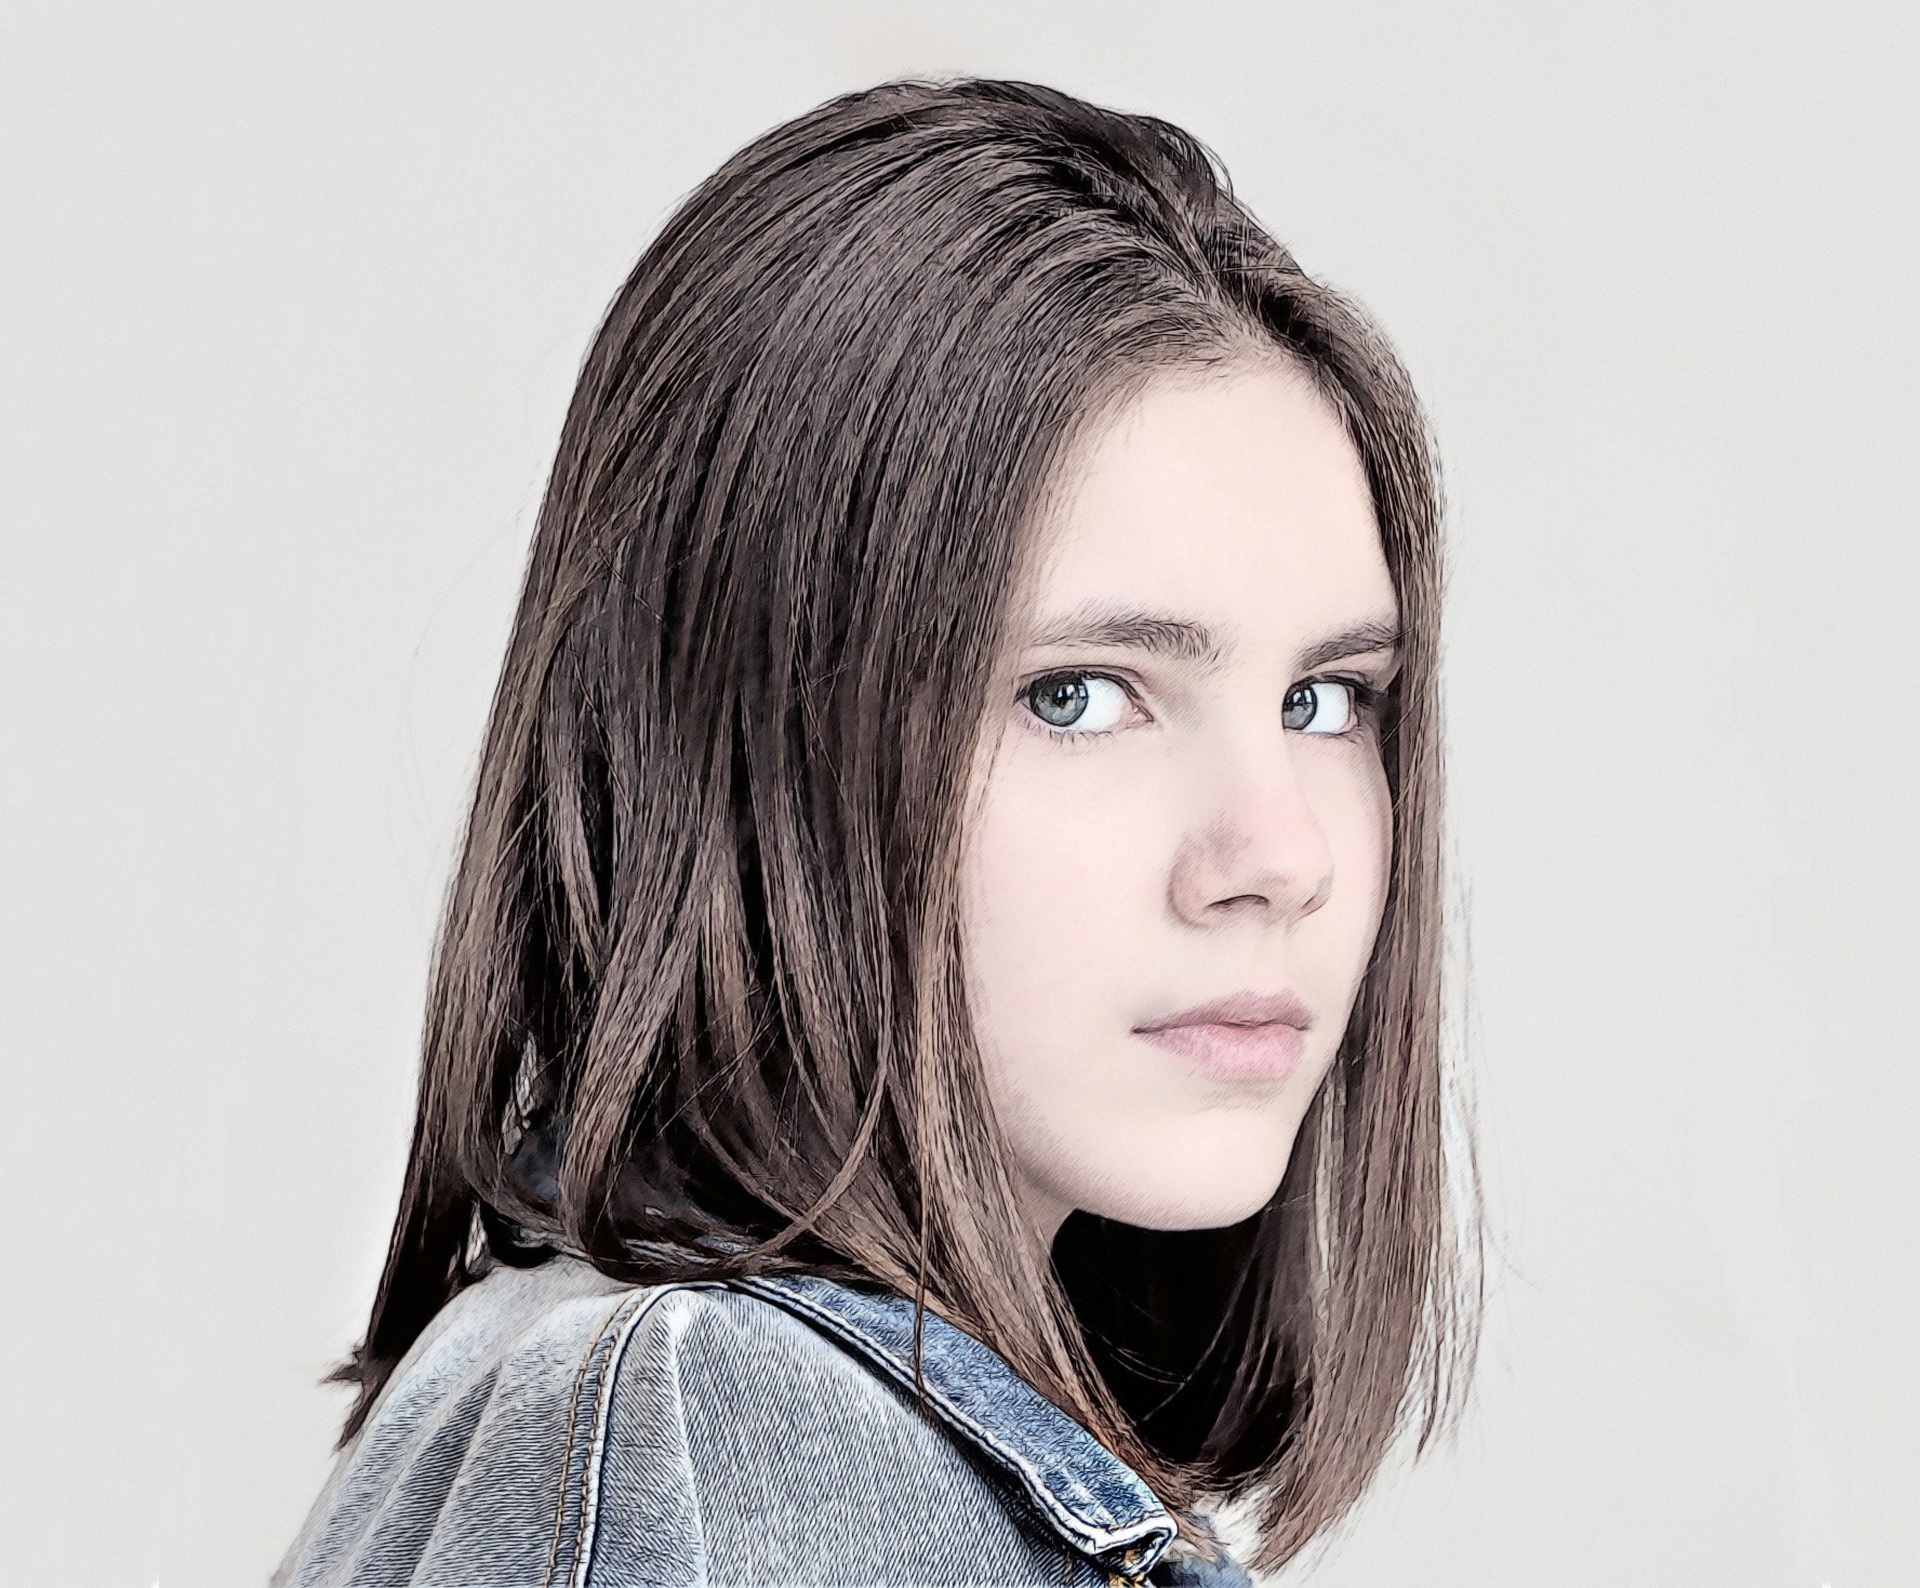
girl, hair, photography, female, singer, portrait, model, young, fashion, lady, hairstyle, teenager, long hair, black hair, face, art, drawing, eye, head, skin, beauty, graphic, image, pretty, organ, femininity, young girl, photo shoot, brown hair, portrait photography, hair coloring